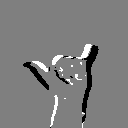
ASL letter: y